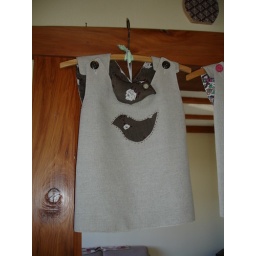
Linen outer with vintage brown and cream inner. Fully reversible wrap around dress suitable for upto 12 months